Fedora

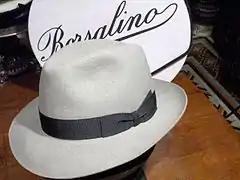
A fedora made by Borsalino with a gutter-dent, side-dented crown, the front of the brim "snapped down" and the back "snapped up"

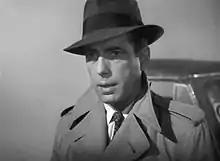
Humphrey Bogart wearing a fedora in the film "Casablanca"

A fedora is a hat with a soft brim and indented crown. It is typically creased lengthwise down the crown and "pinched" near the front on both sides. Fedoras can also be creased with teardrop crowns, diamond crowns, center dents, and others, and the positioning of pinches can vary. The typical crown height is . The term "fedora" was in use as early as 1891. Its popularity soared, and eventually it eclipsed the similar-looking homburg. Despite falling out of fashion with other formal men's hats during the 1960s, the hat has seen some resurgence during the 21st century amongst men and women alike, though its current use is generally less associated with formal dress.